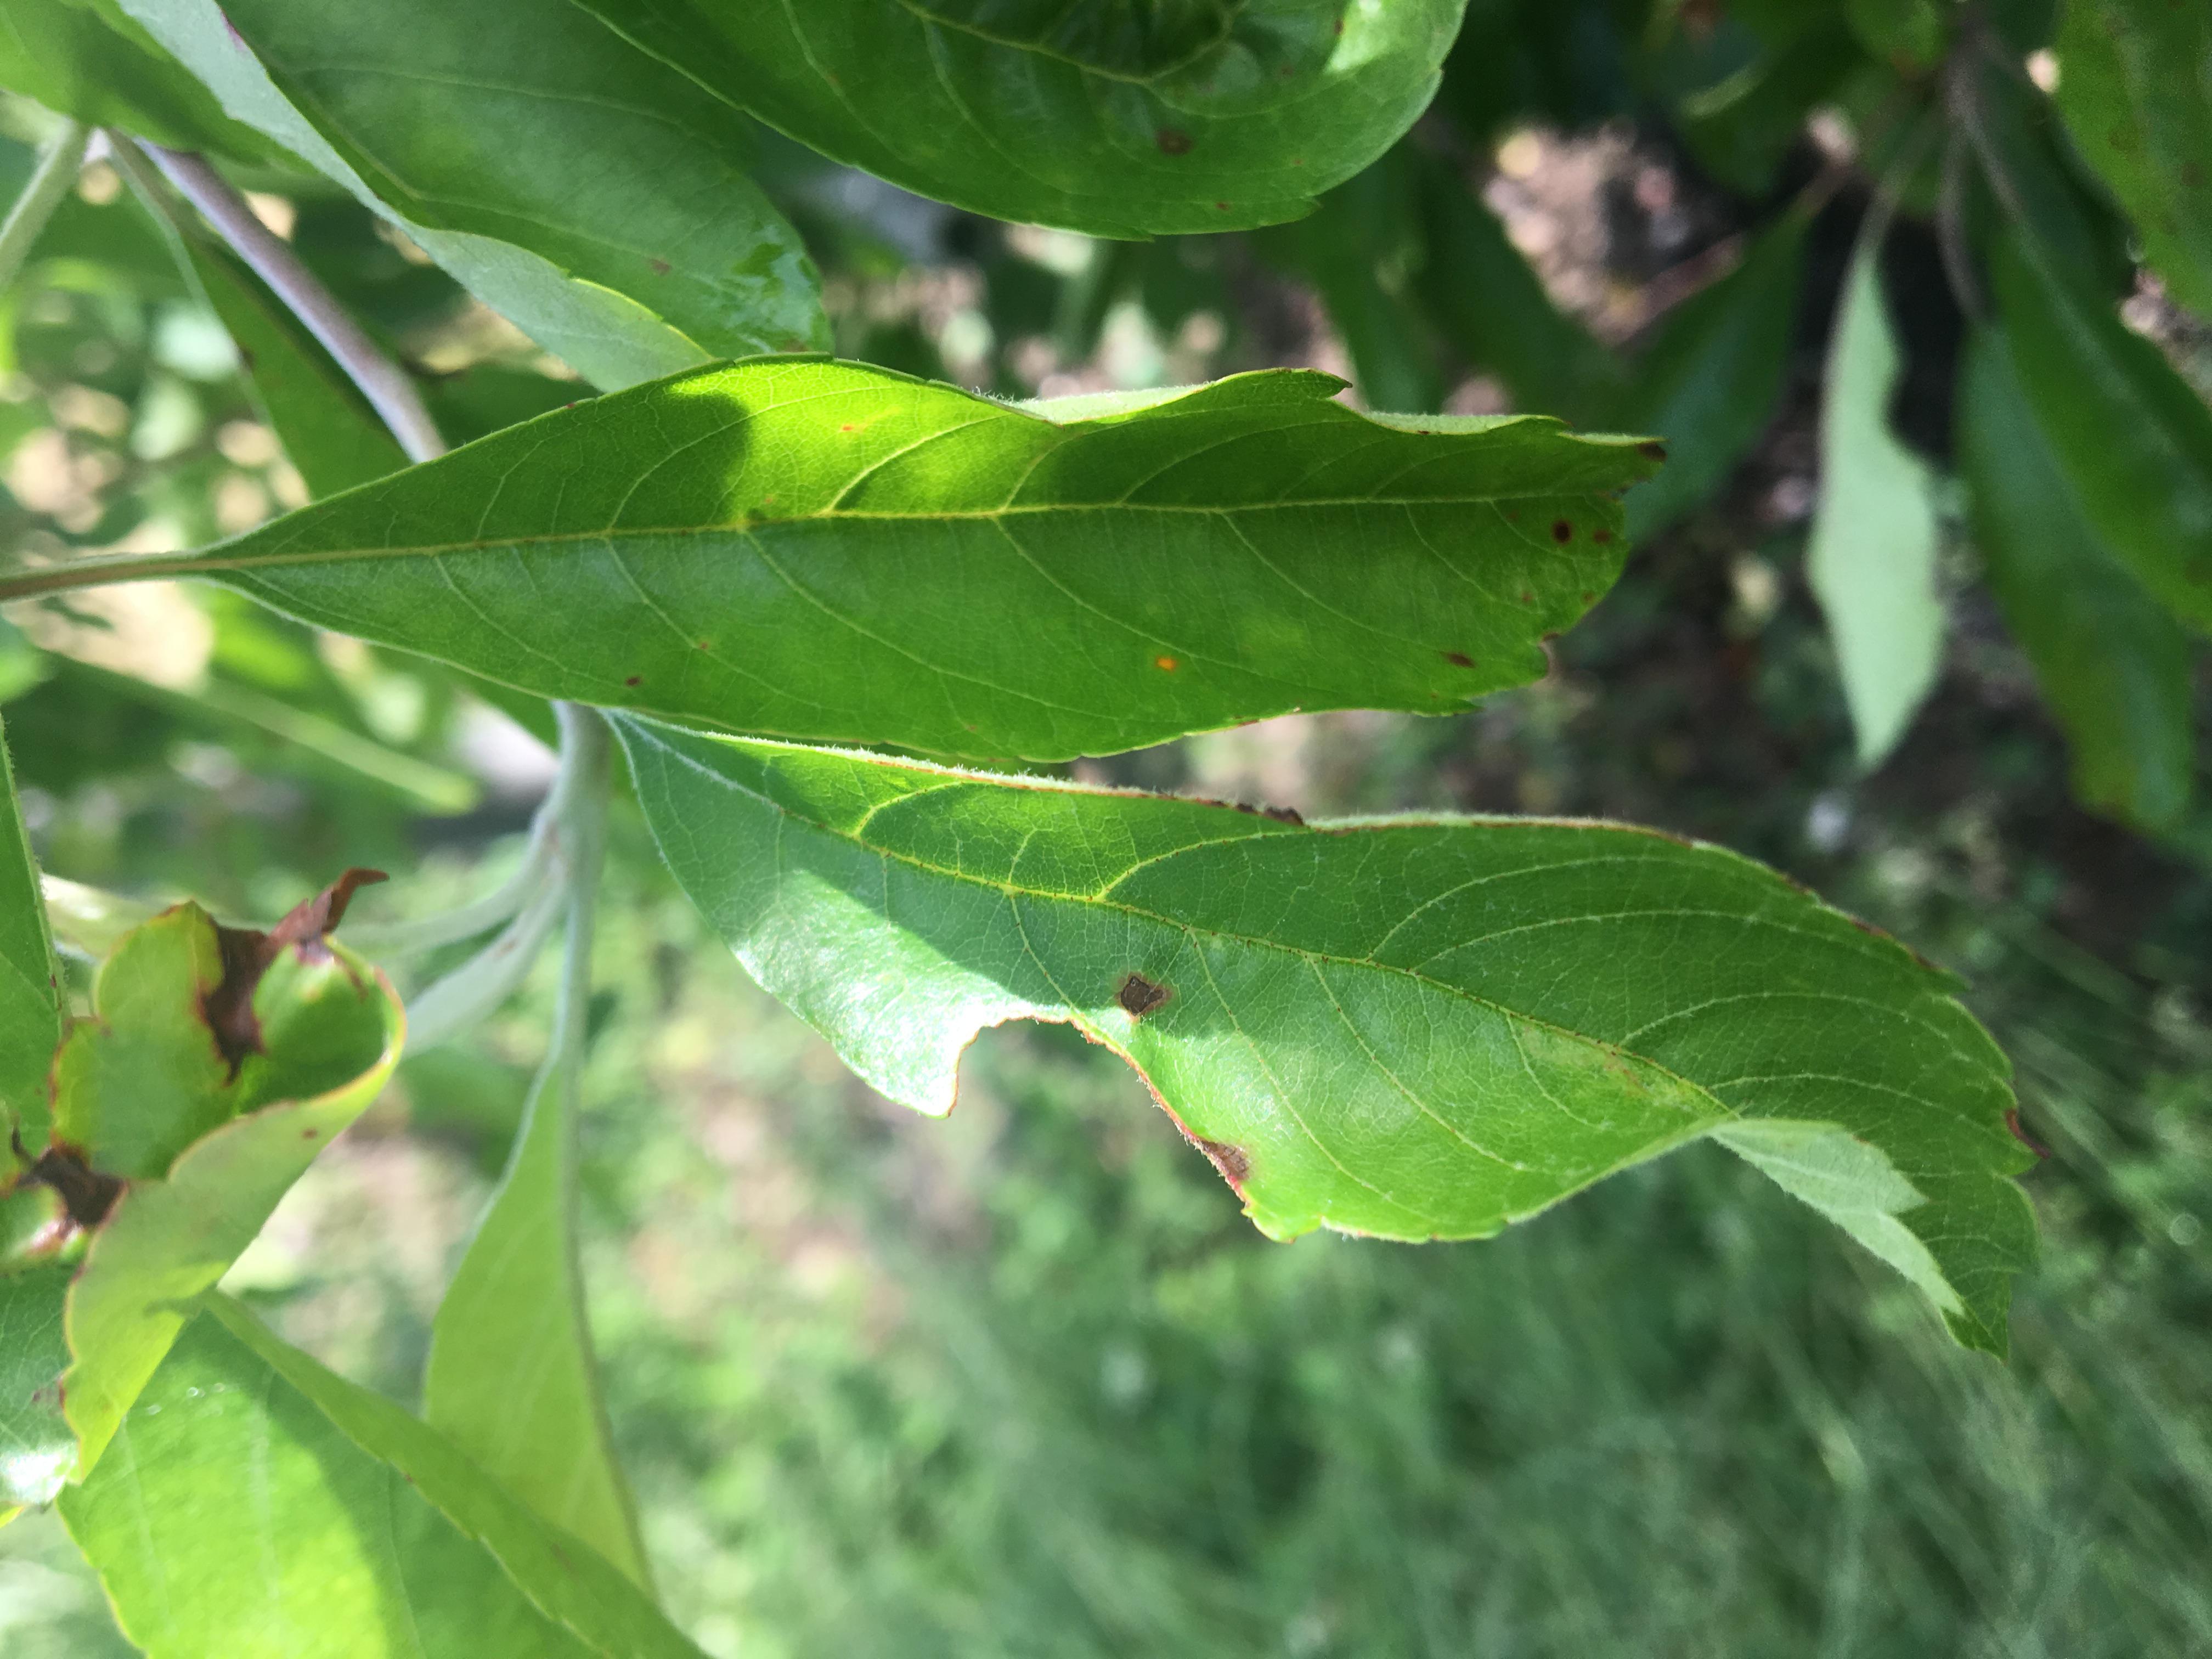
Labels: complex